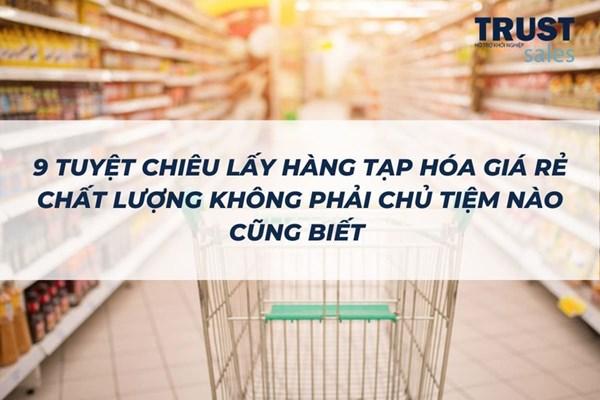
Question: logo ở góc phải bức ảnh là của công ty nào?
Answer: logo ở góc phải bức ảnh là của công ty trust sales